Plunket Society

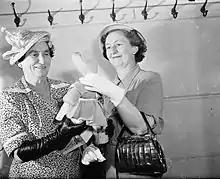
MP Hilda Ross (left) and Mrs Gilmer, president of the Plunket Society, at the opening of the 1950 Karitane Fair, Wellington

In 1905 Plunket had its beginnings in Seacliff, a small village on the Coast Road north of Dunedin. Truby King, then superintendent of Seacliff Asylum, began studying paediatrics and child welfare when his adopted baby daughter Mary was making no progress. He devised a milk-based formula which led her to thrive. He formed the belief that by providing support services to parents, the society could ensure children were fed on a nutritious diet, reducing child mortality rates. He also believed that this would improve adult health as the children got older.